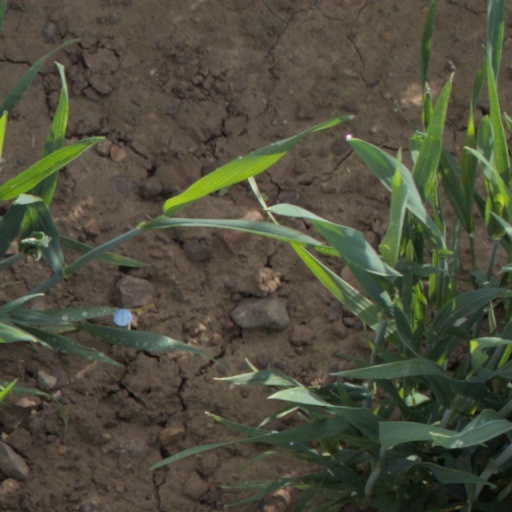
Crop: wheat